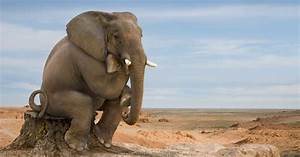
Label: elefante